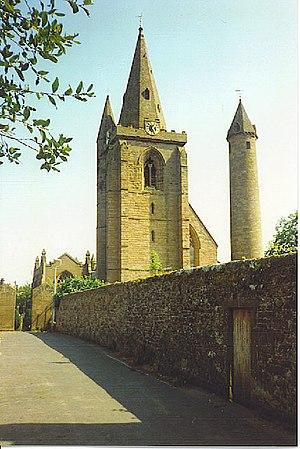
Albin ou Albinus est un prélat écossais mort en 1269. Il est évêque de Brechin de 1246 à sa mort.